Arcadia (The X-Files)

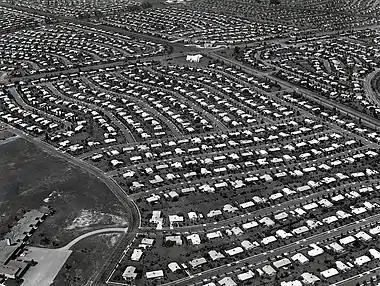
"Arcadia" was inspired by life in planned communities.

Daniel Arkin, a first year staff writer for the show, was inspired to write "Arcadia" based on an incident that had occurred several years prior: In 1991, he had moved into an "uptight" planned community in Greenwich Village. Unfortunately, his movers showed up late, forcing him to begin unloading his belongings in the later part of the evening. Because Arkin had neglected to read the community's "three hundred page" long covenants, conditions, and restrictions, he was later shocked to discover that the complex had fined him one thousand dollars for moving in after the approved hours. The incident stuck in Arkin's mind, and when he was tasked with writing a story for "The X-Files", he immediately jumped to the "frightening" reality of planned communities.